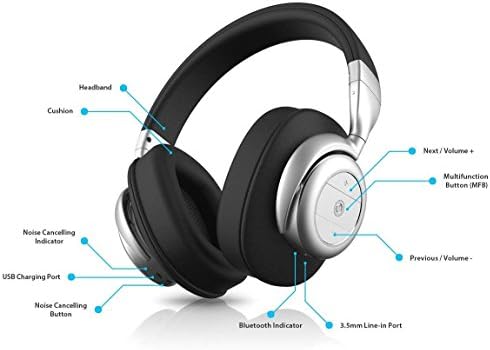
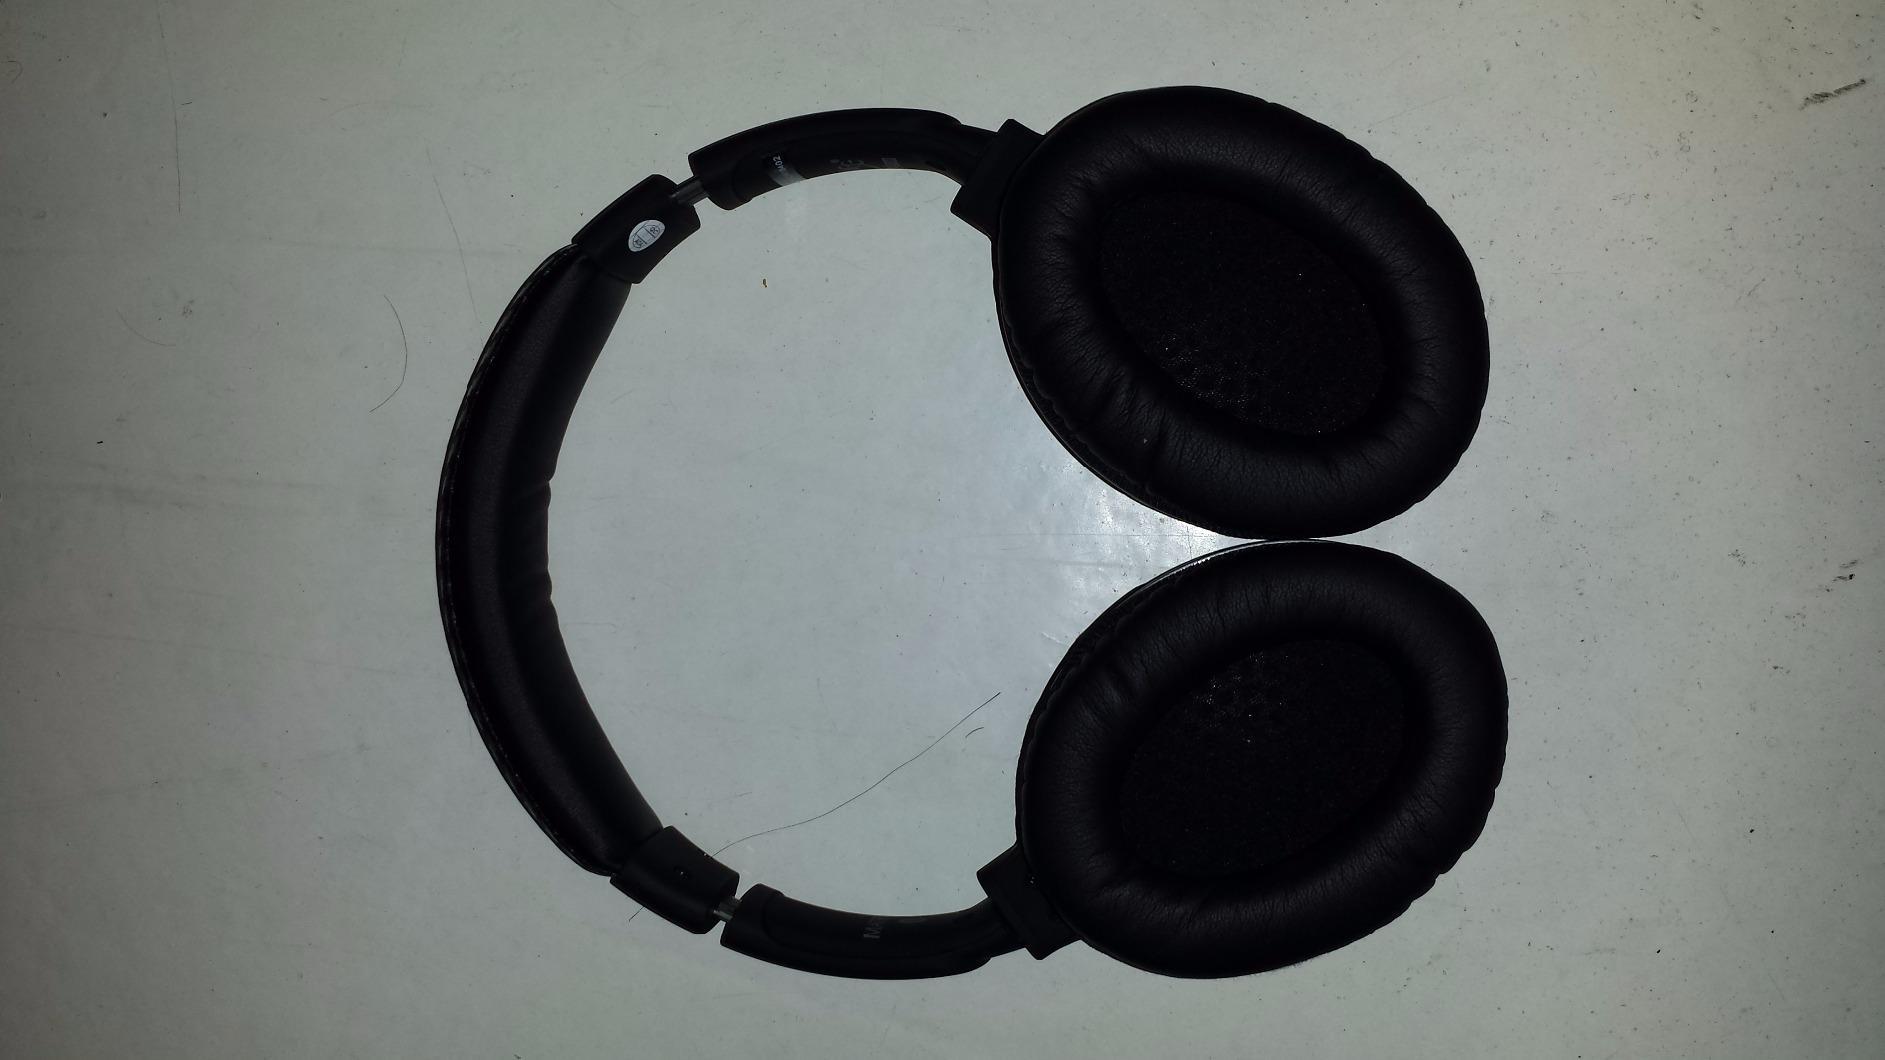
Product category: headphones
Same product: no